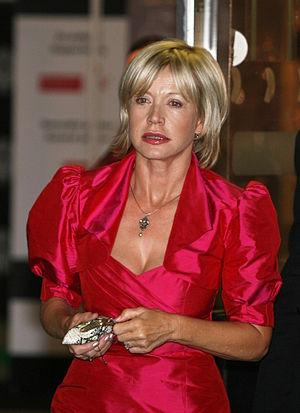
Jana Svandova, née le 3 juillet 1947 à Prague, est une actrice tchèque.